2021 Brazilian protests

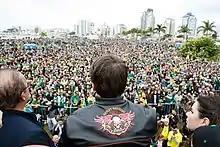

Bolsonaro held a 'motociata' in Florianópolis, Santa Catarina's state capital in the 7th, gathering 35,000 people, including 25,000 motorcycles, with 250 participating by boat. Participated in the act State Deputy Kennedy Nunes, Senator Jorginho Mello, businessman Luciano Hang, Federal Deputies Fábio Schiochet, Carla Zambelli and Caroline de Toni, Santa Catarina Vice-Governor Daniele Reinehr and Florianópolis City Councilor Maryanne Mattos.